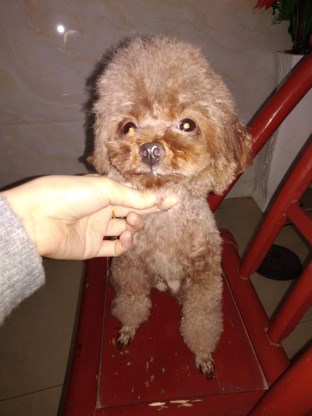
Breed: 2925-n000114-toy_poodle